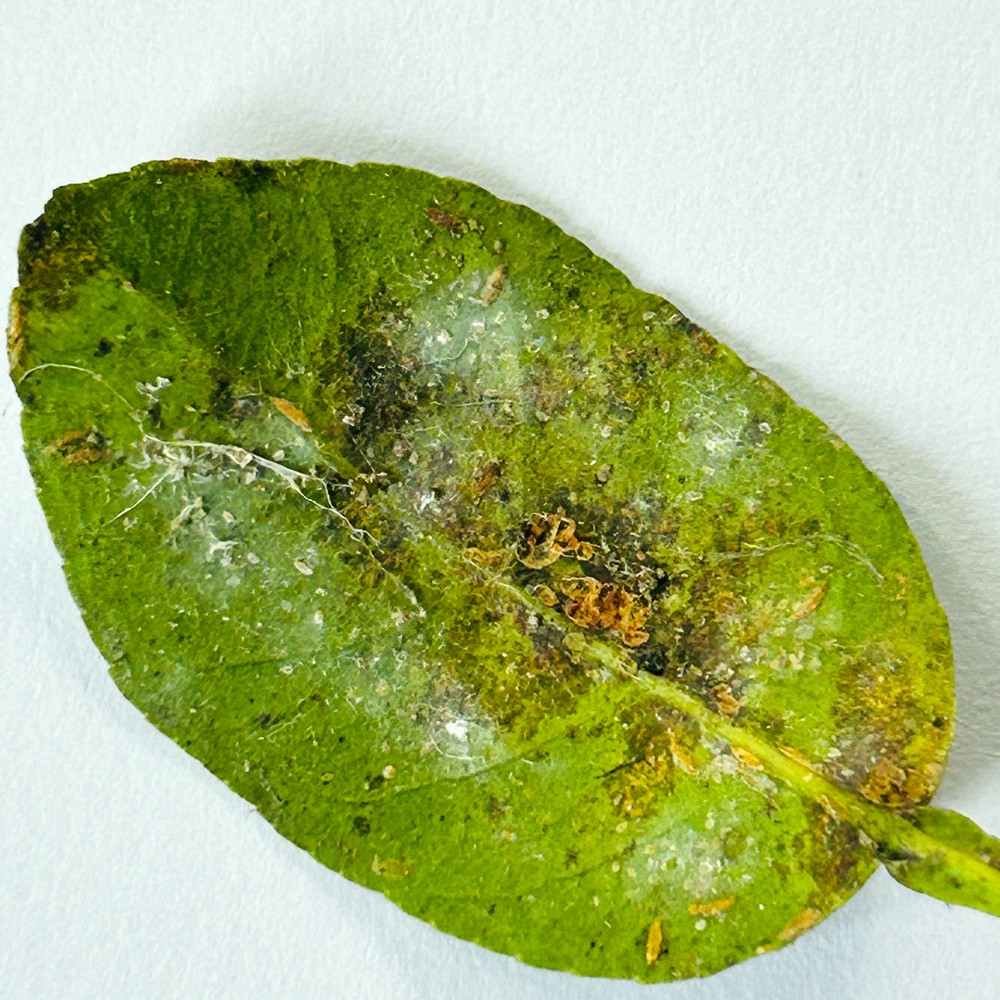
Label: Bacterial Blight